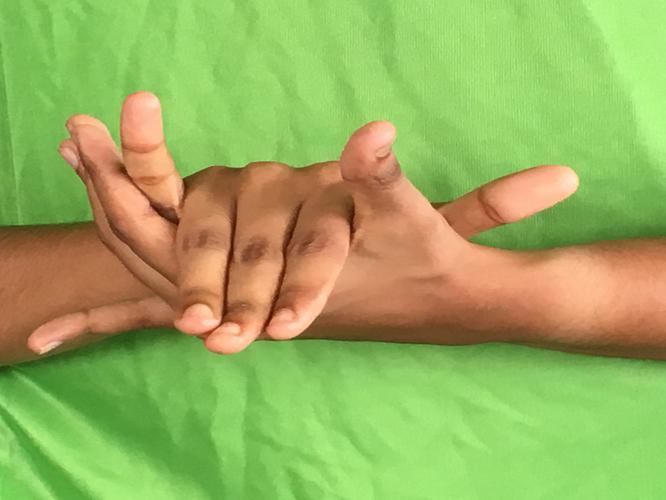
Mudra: Kurma
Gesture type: double_hand